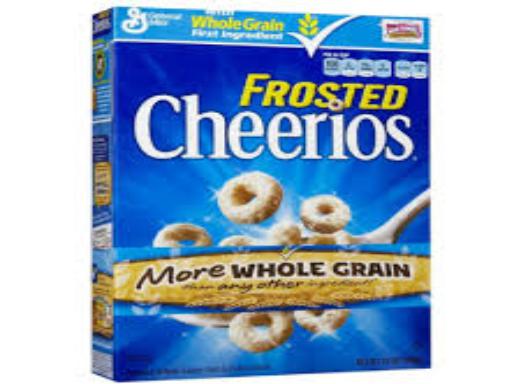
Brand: Frosted Cheerios
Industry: Food